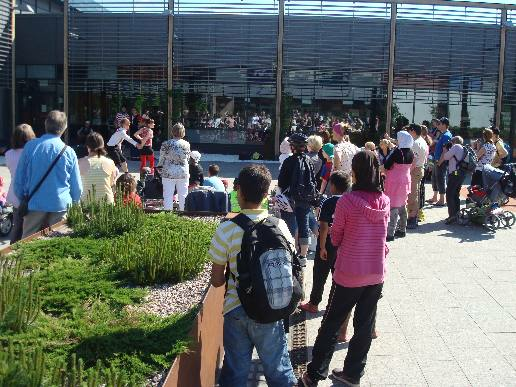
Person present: Yes